Corporation Street, Manchester

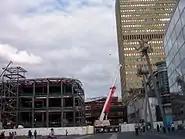
Construction of the Manchester Arndale North development in 2004. The main entrance is located here

The bomb blast damaged much of the surroundings beyond repair, and on financial grounds the decision was taken to reconstruct Manchester city centre from the ground up. Marks and Spencer and the adjacent Longridge House were condemned as unsafe within days, and were later demolished. The frontage of the Arndale on Corporation Street and the footbridge were structurally damaged. The reinsurance company Swiss Re estimated that the final insurance payout was over £400M, making it, at the time, the most expensive man-made disaster ever.